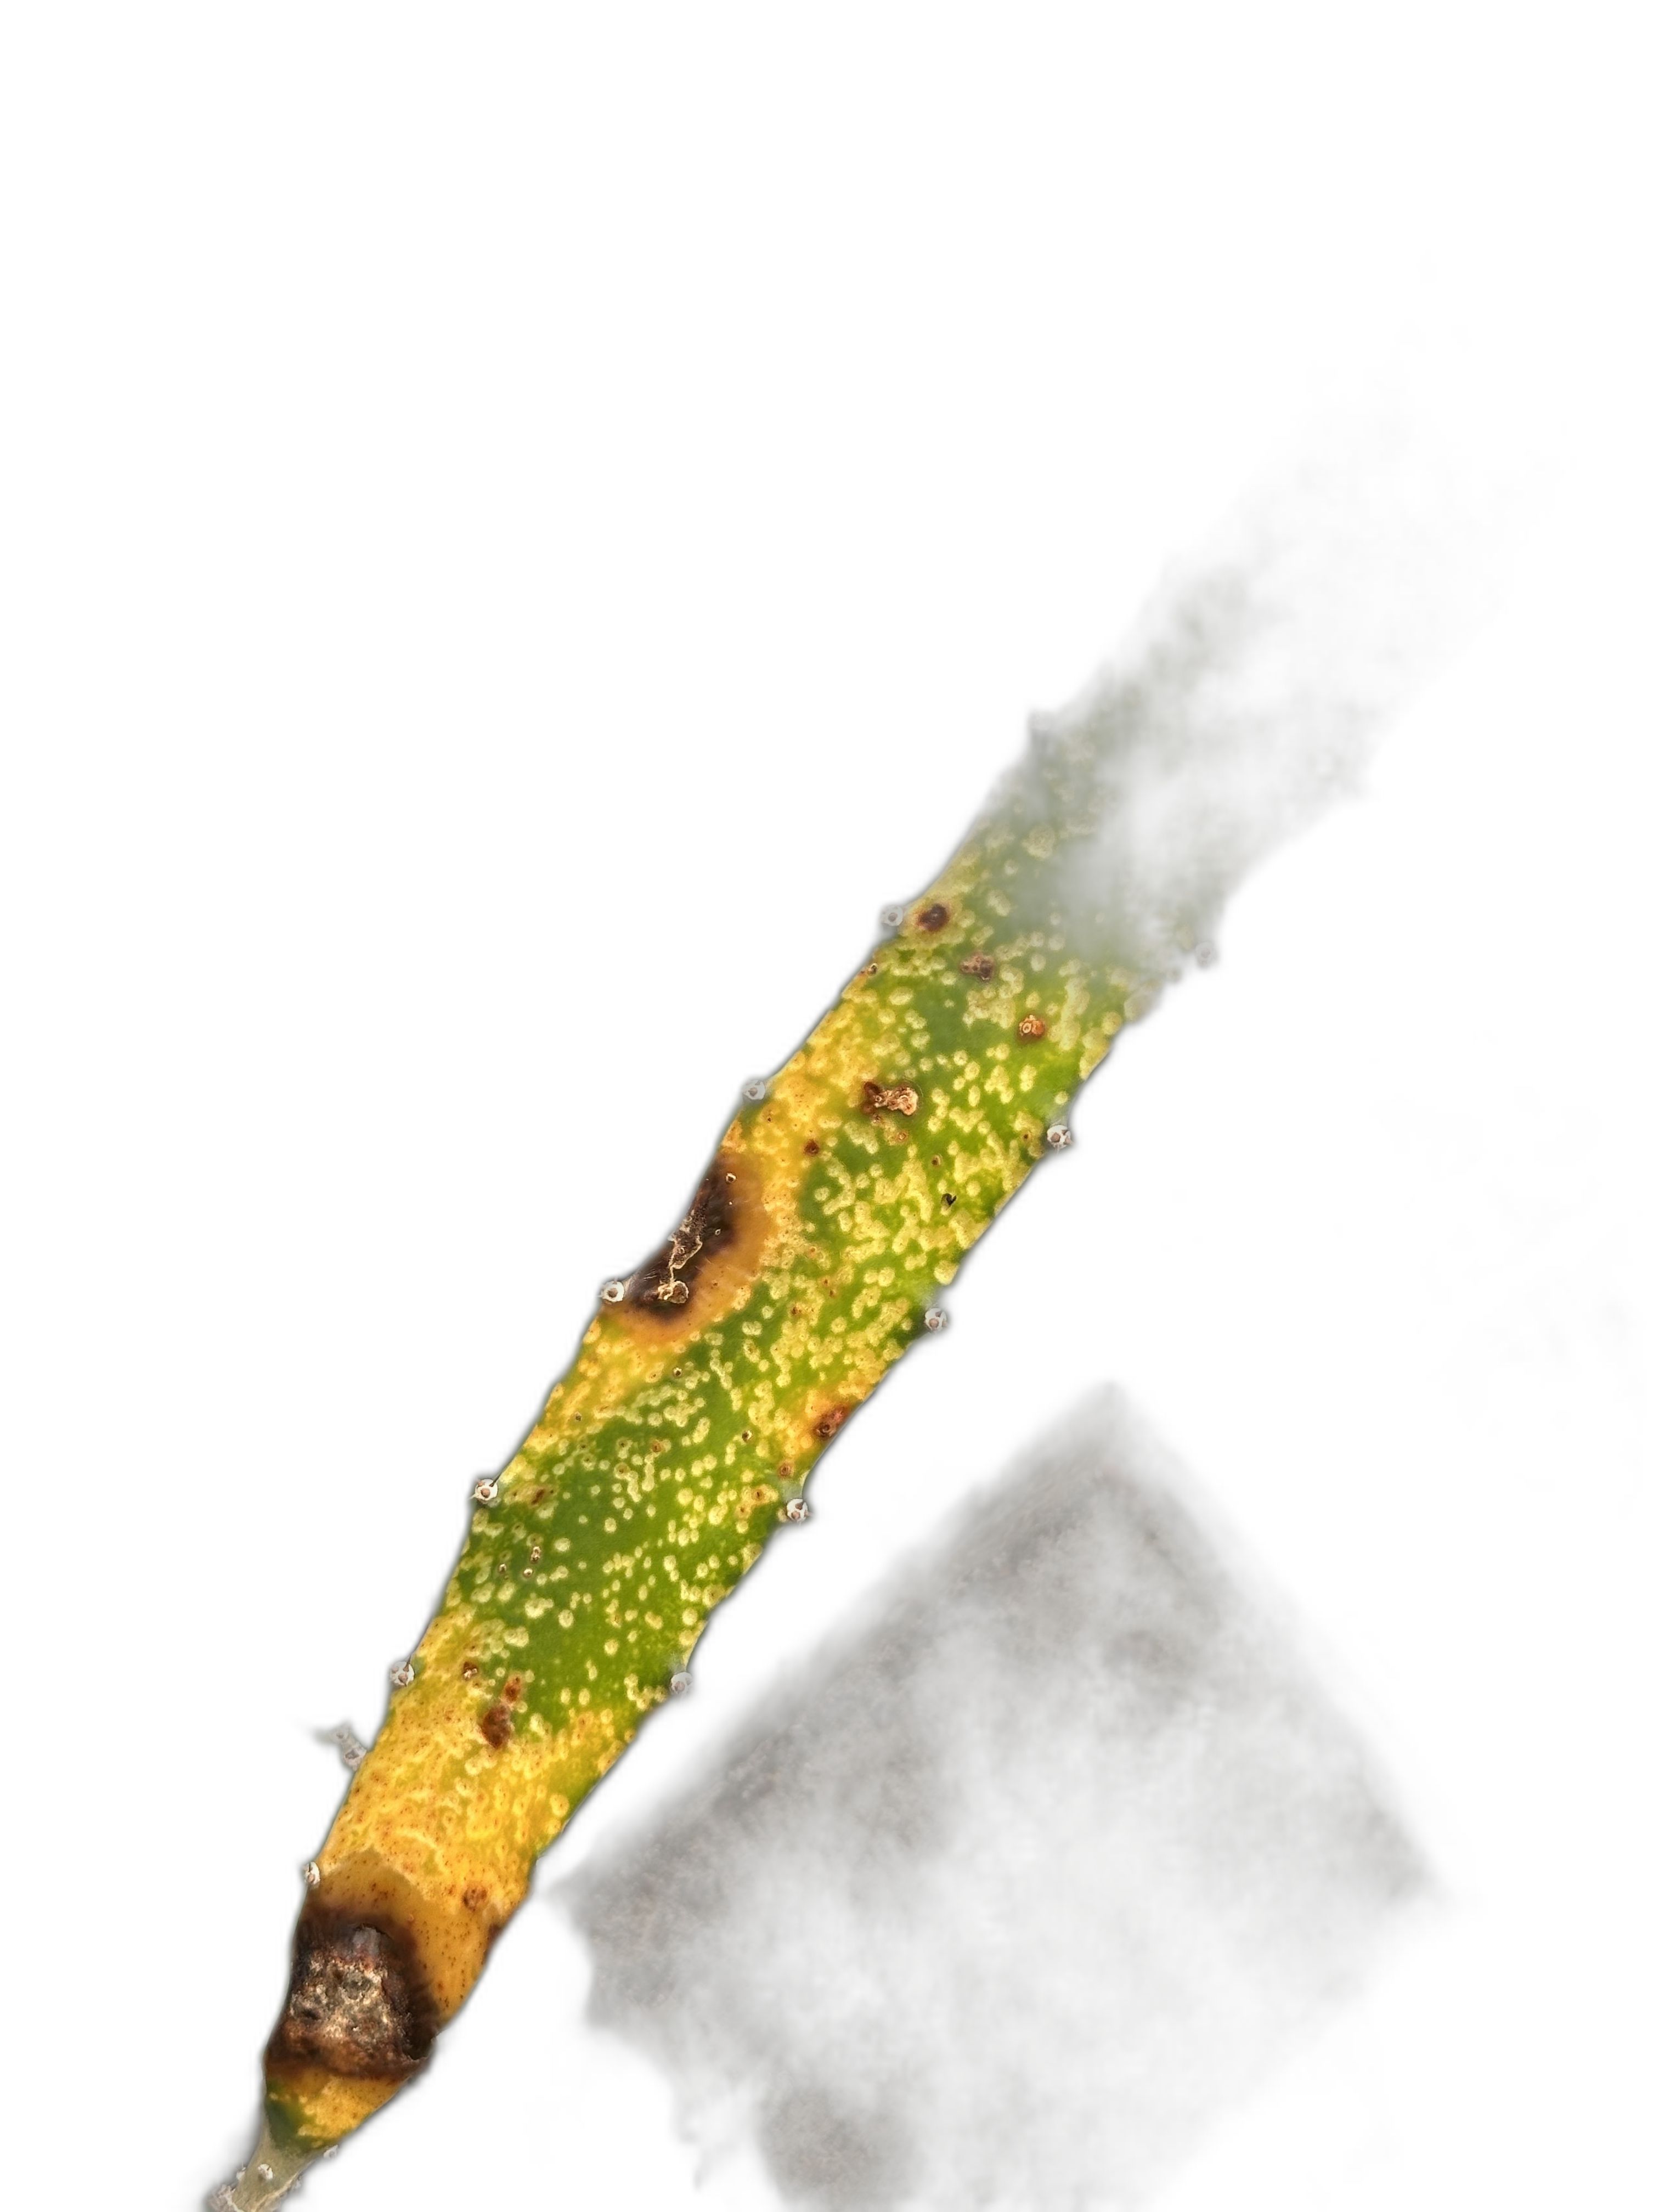
Label: Bad leaf